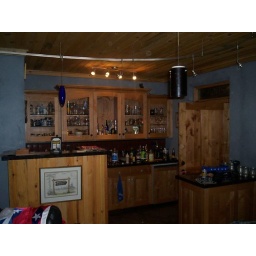
the bar in his office features a urinal behind that wall to the left.